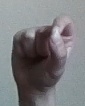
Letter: fa